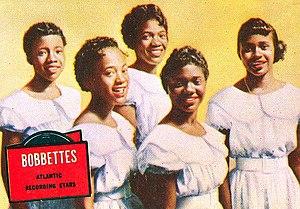
The Bobbettes est un groupe américain de R&B formé en 1956 à New York. Le groupe est connu pour être un des premiers groupes vocaux féminins à rencontrer le succès, avec Mr. Lee en 1957, ce qui est d'autant plus remarquable que ses membres étaient alors âgées de 11 à 14 ans et qu'elles avaient également écrit et composé la chanson.